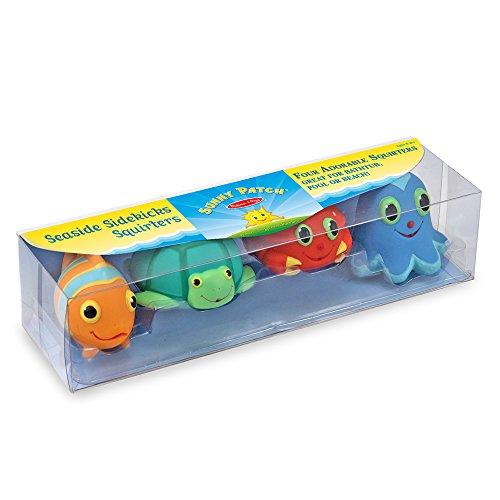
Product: Melissa & Doug Sunny Patch Seaside Sidekicks Squirters With 4 Squeeze-and-Squirt Animals - Water Toys for Kids
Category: Sports & Outdoors | Fan Shop | Toys & Game Room
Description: Four colorful squeeze-and-squirt water toys.
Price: $8.92
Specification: ProductDimensions:7x7x4inches|ItemWeight:9.6ounces|ShippingWeight:12ounces(Viewshippingratesandpolicies)|DomesticShipping:ItemcanbeshippedwithinU.S.|InternationalShipping:ThisitemcanbeshippedtoselectcountriesoutsideoftheU.S.LearnMore|ASIN:B0049UZ9P8|Itemmodelnumber:6435|Manufacturerrecommendedage:6months-4years